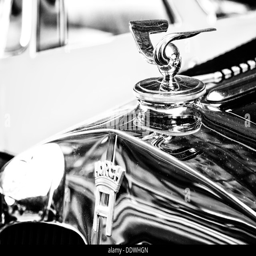
the emblem on the hood of the car